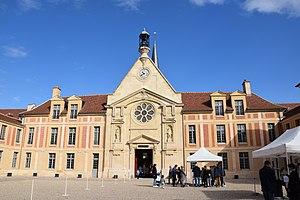
Kering est un groupe français du secteur du luxe, propriétaire de plusieurs marques dont Gucci, Yves Saint Laurent, Bottega Veneta, Balenciaga, Boucheron, Alexander McQueen. Kering Eyewear produit des montures de lunettes pour des marques appartenant ou non au groupe.